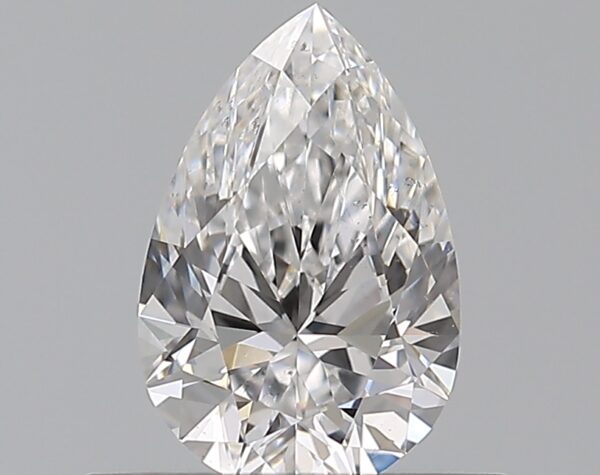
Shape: pear
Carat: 0.5
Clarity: VS2
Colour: D
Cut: EX
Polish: VG
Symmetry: VG
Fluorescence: F
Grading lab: GIA
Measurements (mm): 6.8 x 4.48 x 2.75